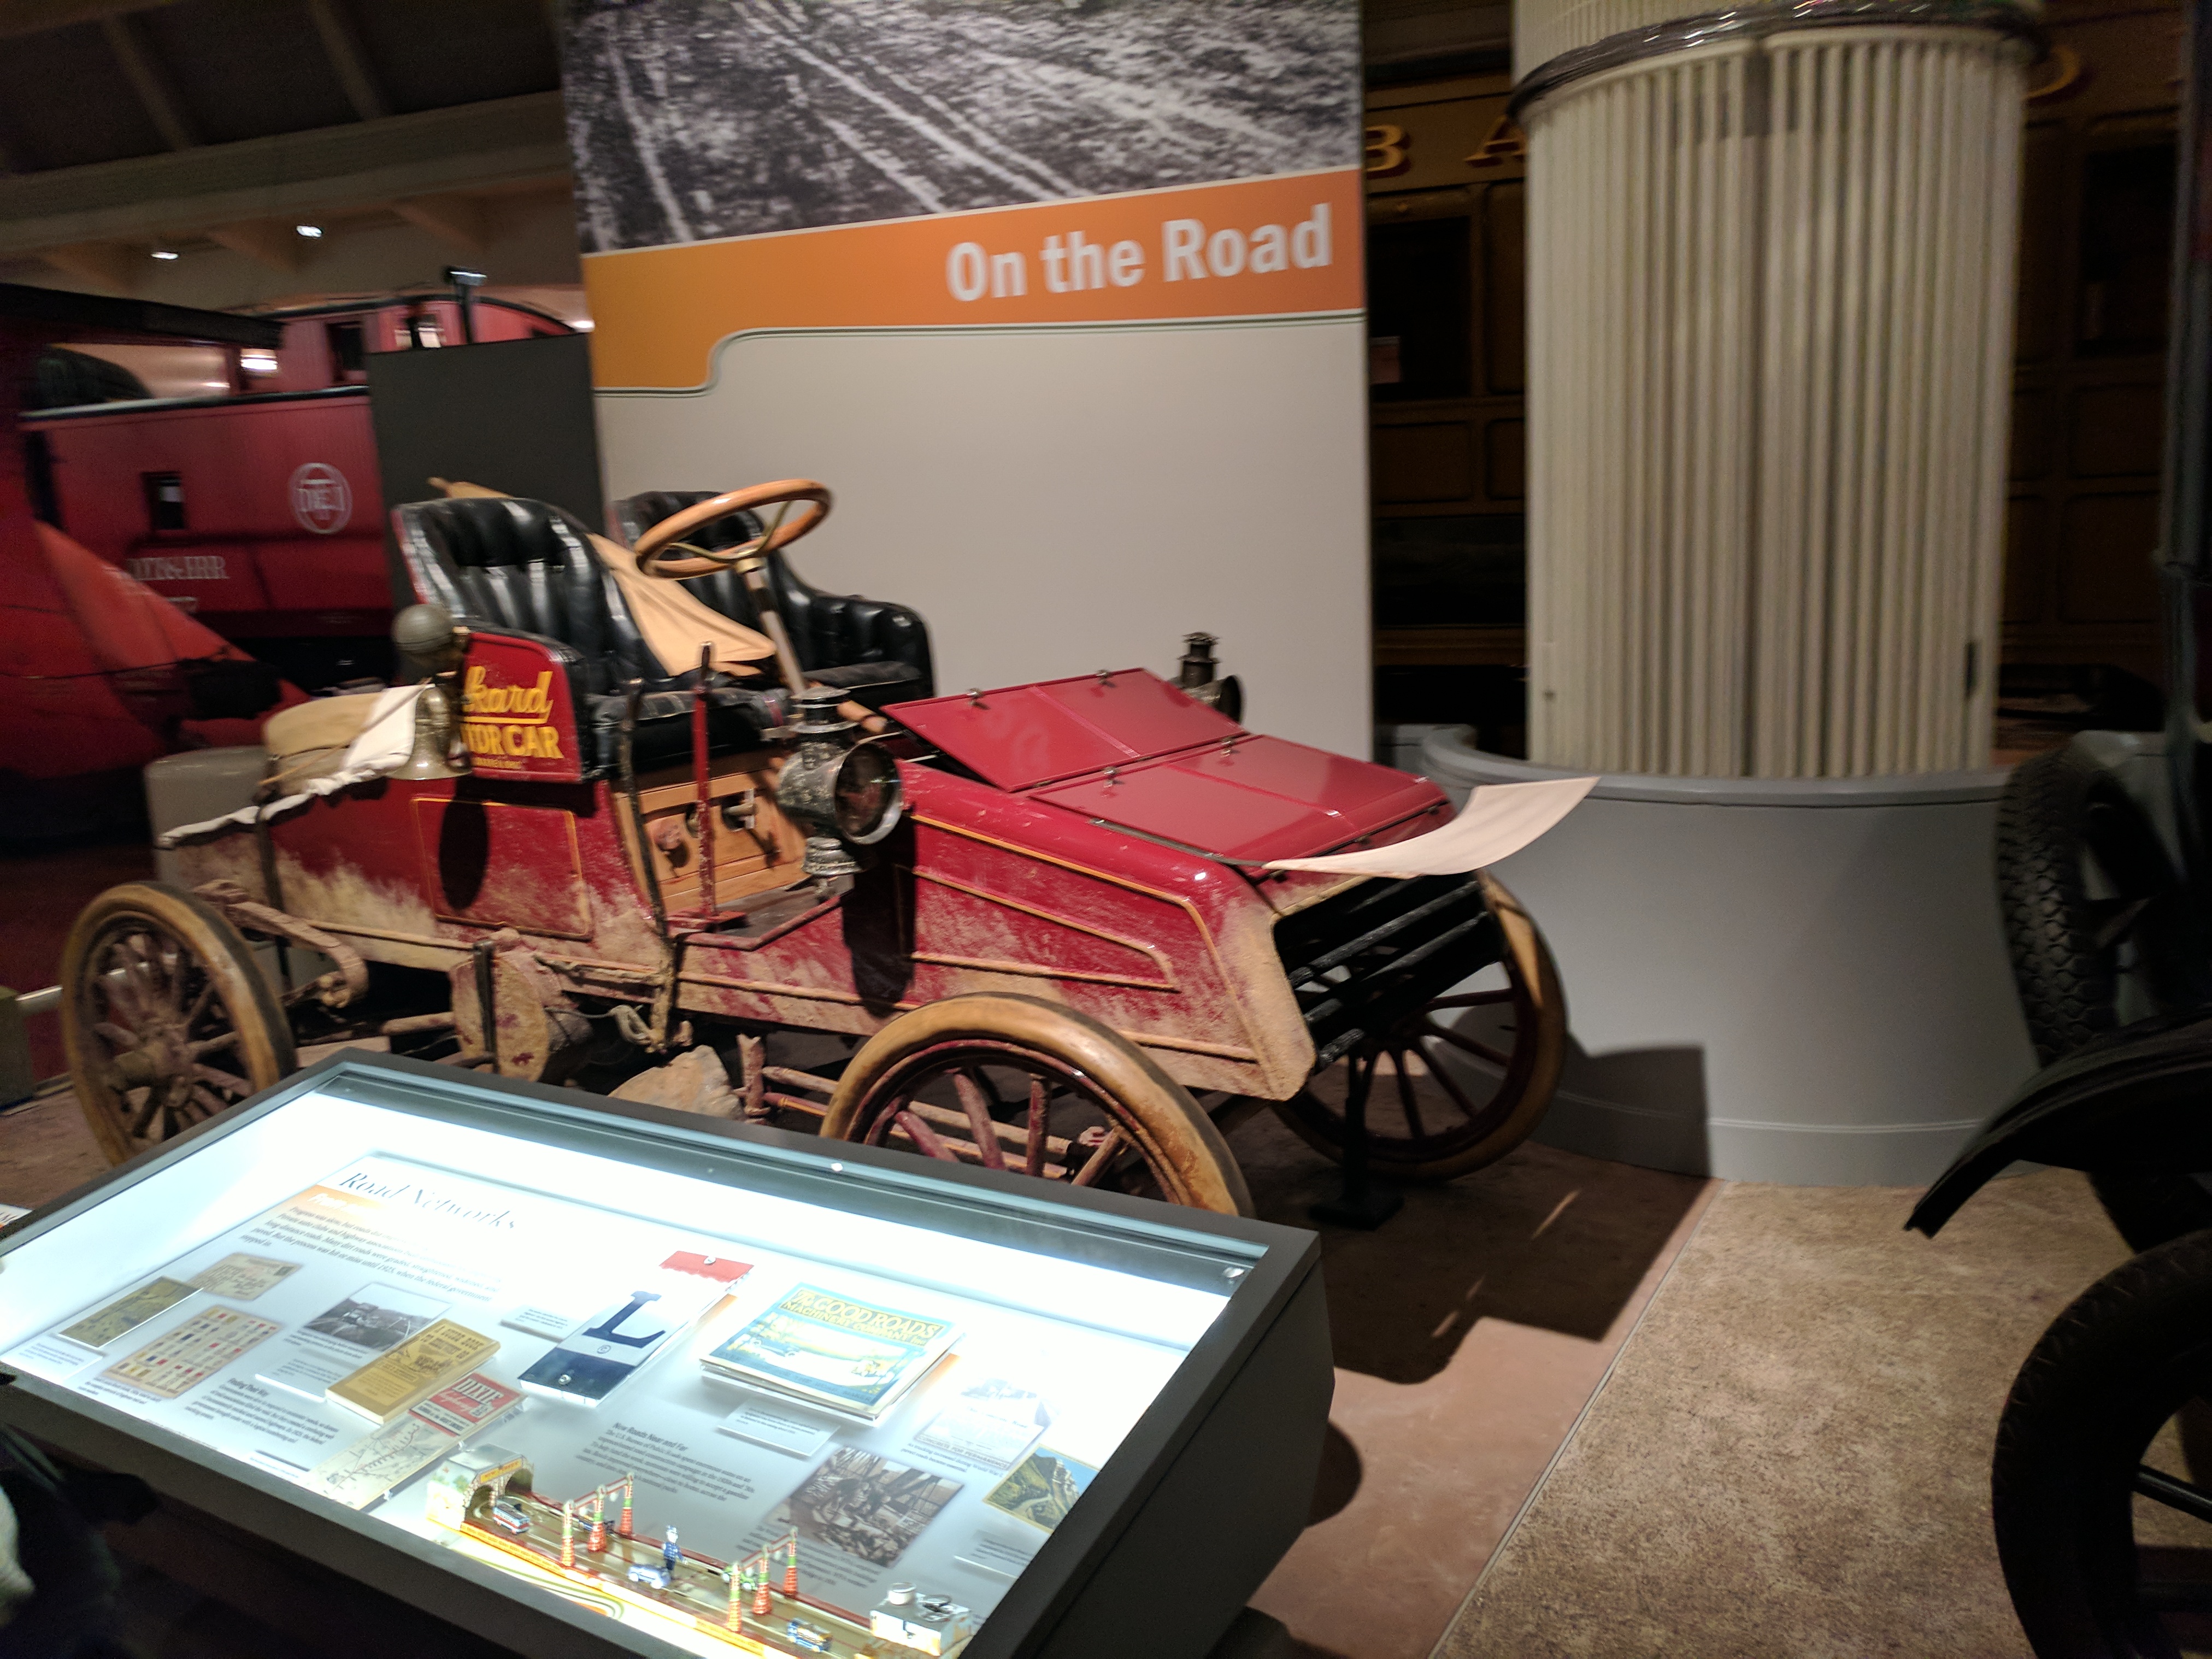
ford, museum, car, cars, auto, automobile, automobiles, machine, machines, truck, trucks, tractor, tractors, plane, planes, train, trains, product, motor vehicle, vehicle, tourist attraction, automotive design, antique, classic, collection, vintage car, flooring, floor, wheel, building